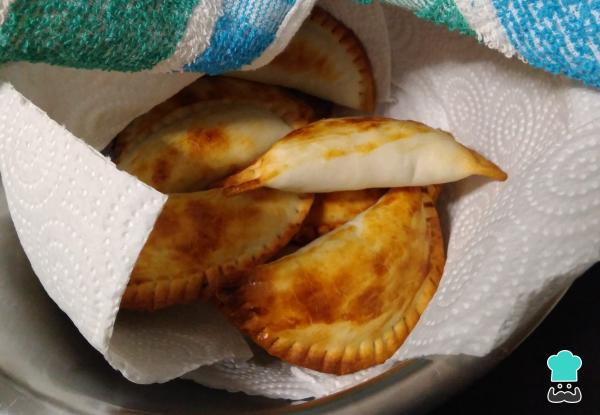
Cocina las empanadillas en el horno a 200ºC durante unos 10-15 minutos o hasta que se vean doradas. Empieza a revisarlas pasados los primeros 10 minutos para que no se te vayan a quemar. Este tipo de empanadillas también pueden cocinarse en aceite.